Red collared dove

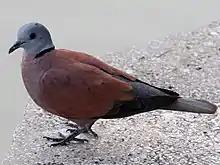
Male, Bang Pa-In Palace, Thailand

The red collared dove was formally described by the French naturalist Johann Hermann in 1804 and given the binomial name "Columba tranquebarica". The specific epithet is from the town Tranquebar, now Tharangambadi, on the Coromandel Coast in southern India. The red turtle dove is now placed in the genus "Streptopelia" that was introduced in 1855 by the French ornithologist Charles Lucien Bonaparte. The genus name is from the Ancient Greek "streptos" meaning "collar" and "peleia" meaning "dove".